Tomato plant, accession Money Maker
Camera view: tilt-top (135 deg); turntable rotation: 150 degrees
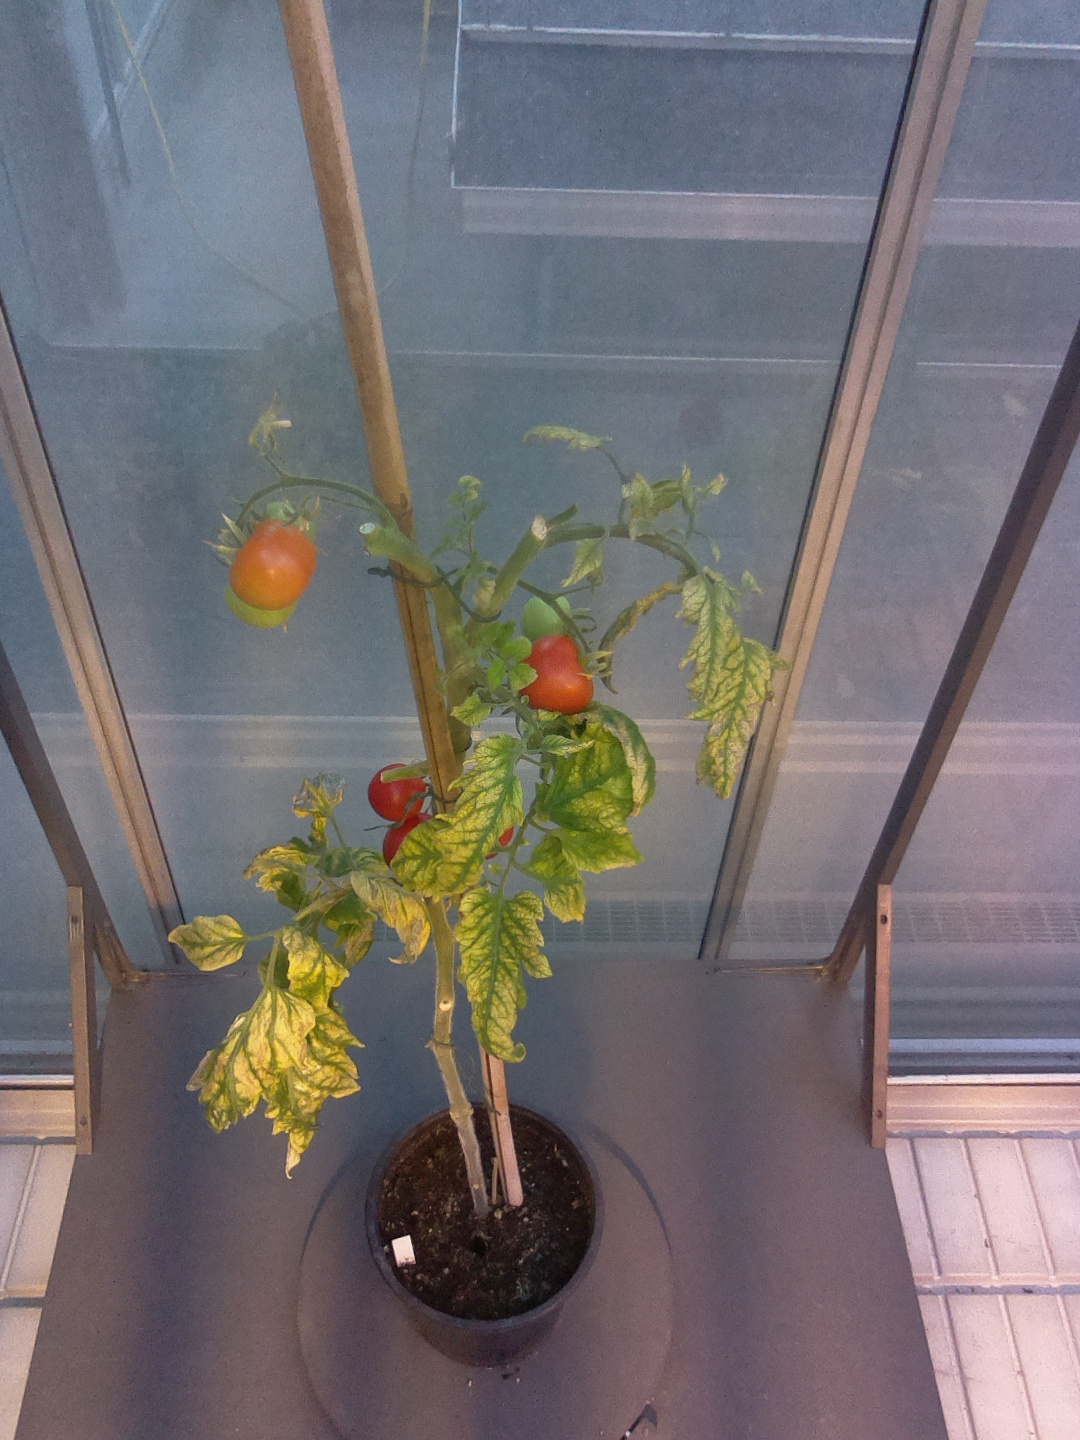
BBCH growth stage 84: 40%-50% of fruits show typical fully ripe color